Dragomir Mrsic

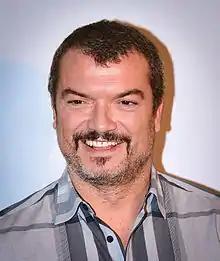
Dragomir Mrsic at the 48th Guldbagge Awards.

Dragomir Mrsic (born 2 October 1969), nicknamed Gago is a Serbian-Swedish actor, sports consultant and sports leader.